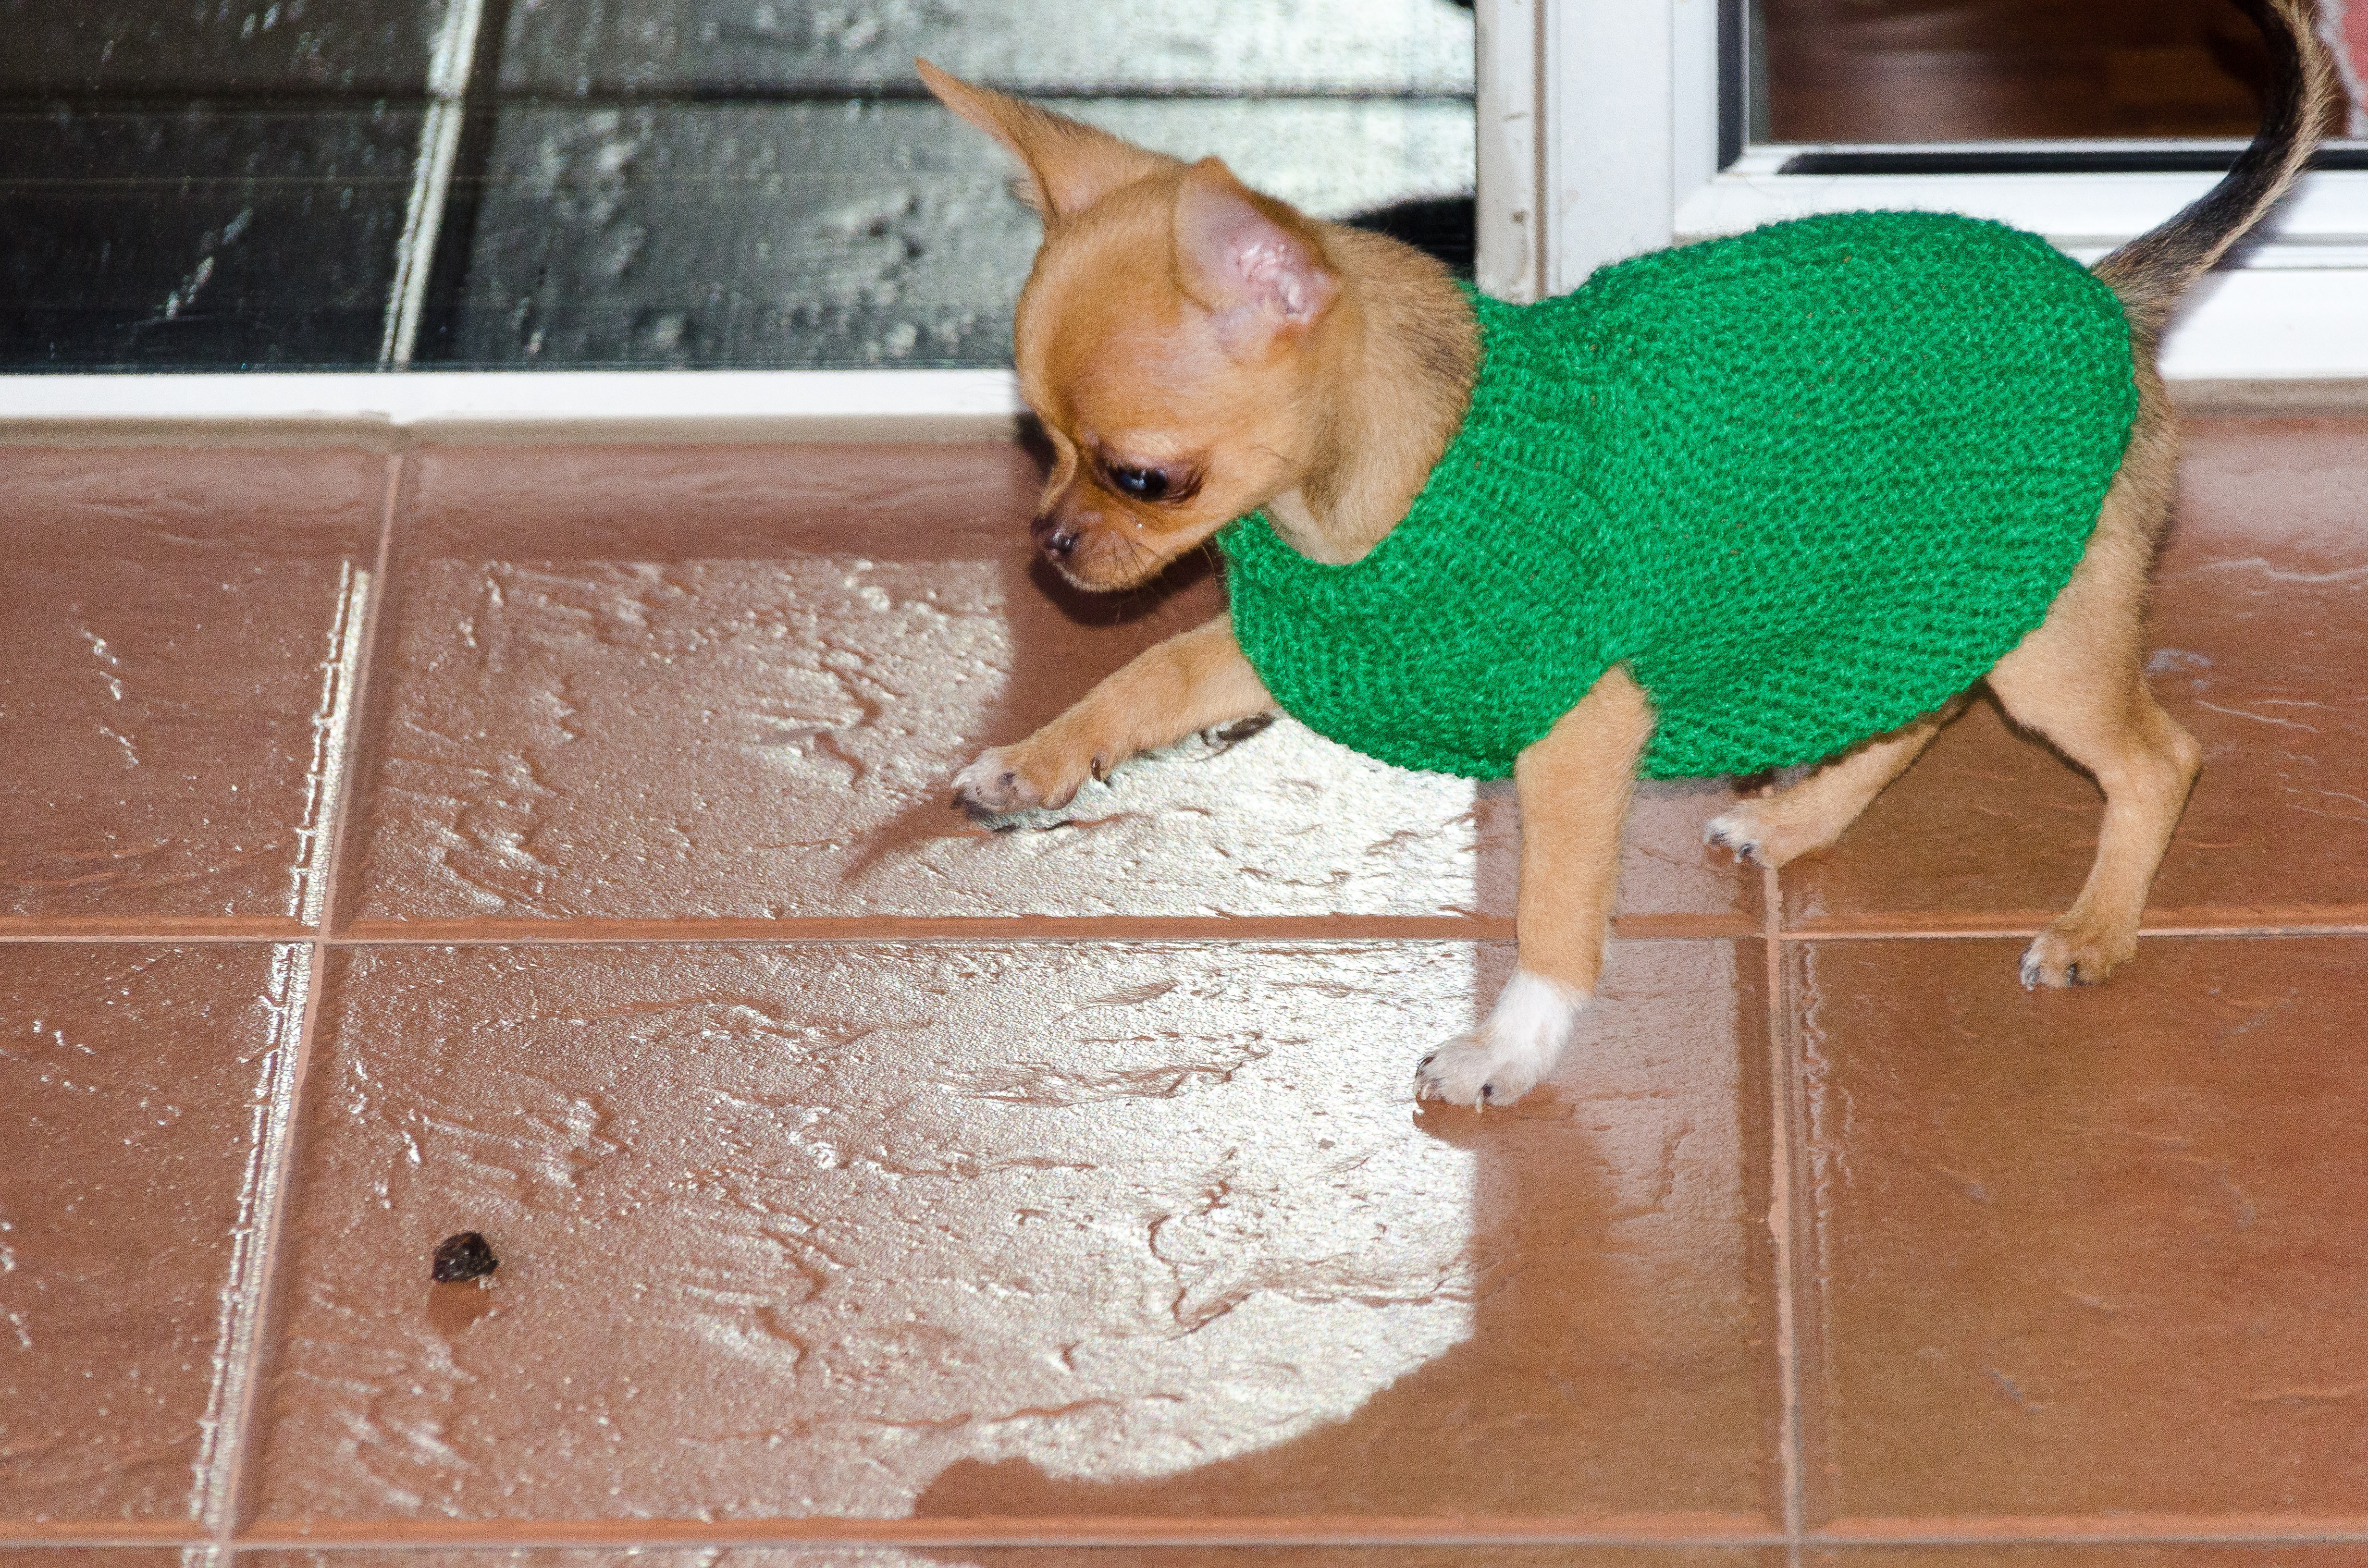
game, play, puppy, dog, animal, cute, pet, mammal, friend, fun, animals, mammals, skin, vertebrate, nice, bitch, profile dog, bebe, dog like mammal